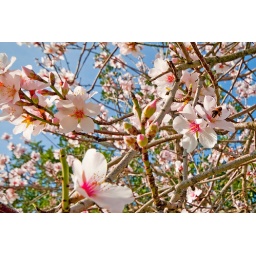
Bees flying around flowers of an almond tree